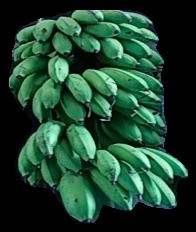
Variety: rasbale
Grade: grade2